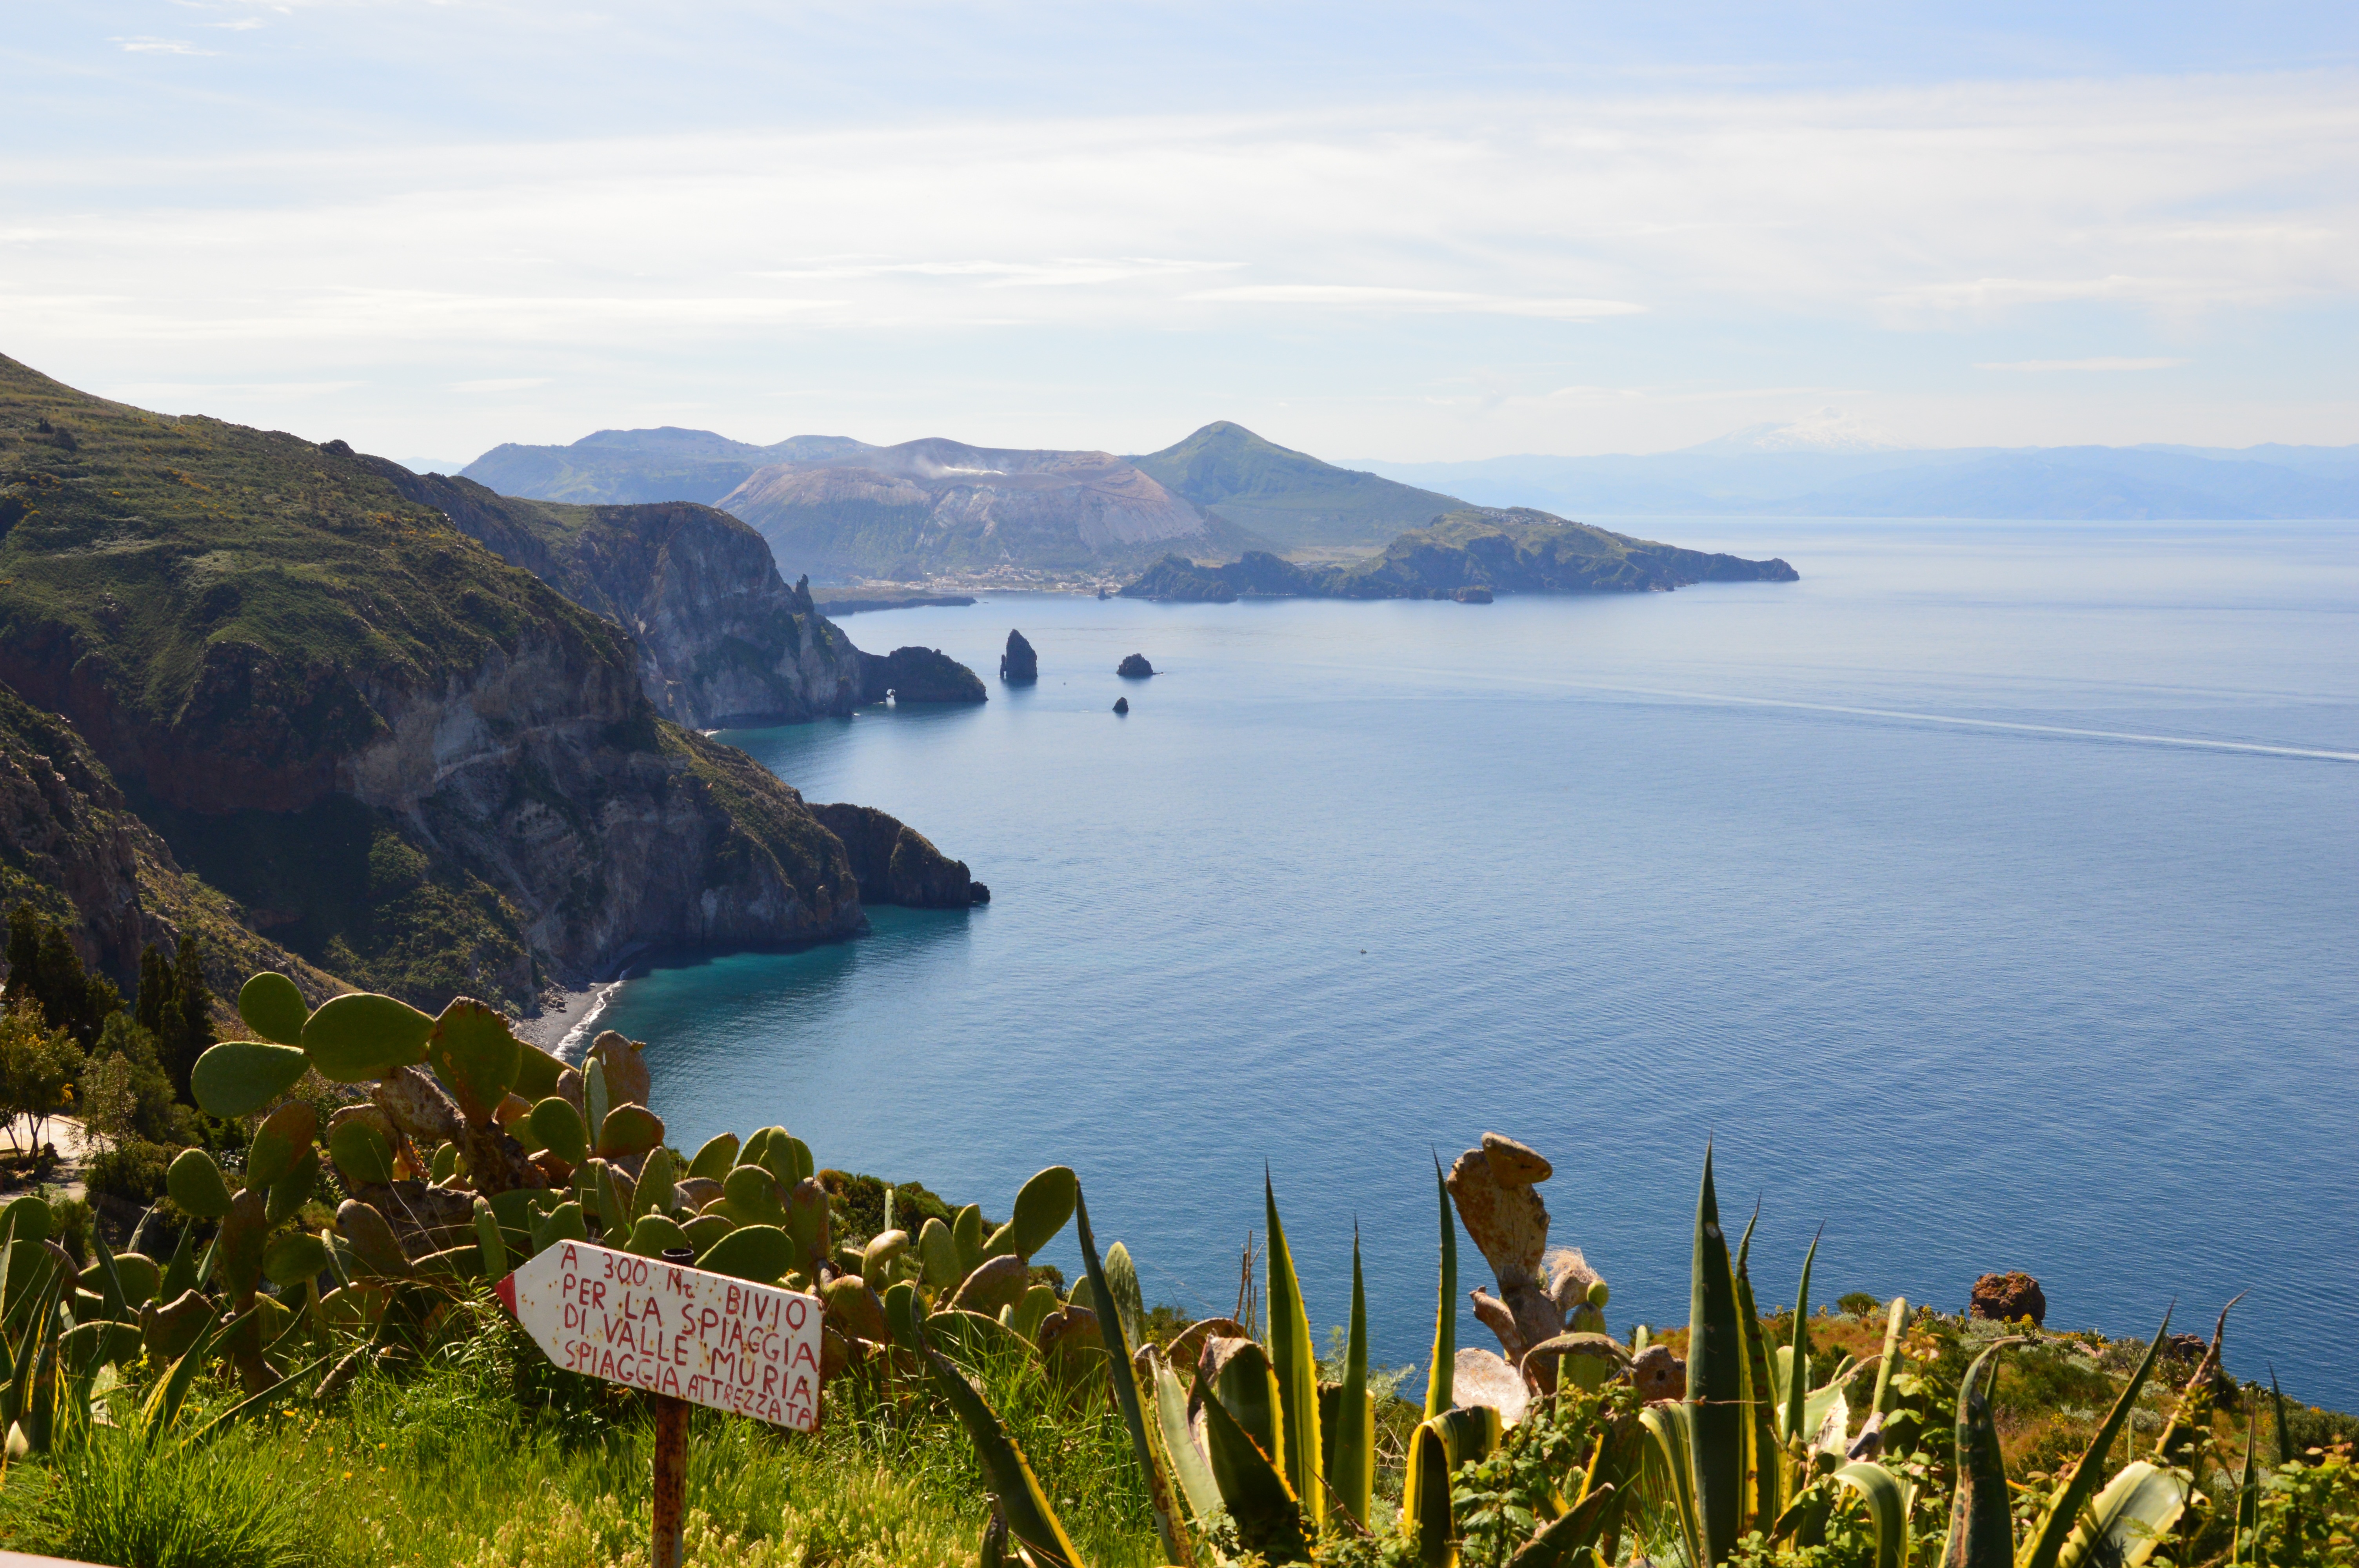
landscape, sea, coast, water, nature, ocean, mountain, sun, shore, lake, mountain range, cliff, cove, bay, italy, fjord, reservoir, terrain, body of water, loch, cape, sicily, lipari, landform, aeolian islands, geographical feature